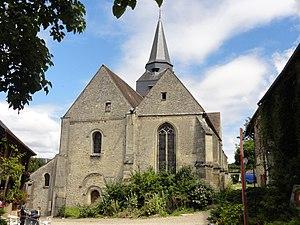
Façade occidentale.
L'église Notre-Dame est une église catholique paroissiale située à Saint-Clair-sur-Epte, en France. Édifié sur un sanctuaire carolingien du IXᵉ siècle, son chœur avec abside en cul-de-four est le principal chœur roman de la fin du XIᵉ siècle conservé dans le Val-d'Oise. La décoration des trois fenêtres du chevet et les arcatures plaquées qui agrémentent le soubassement sont tout à fait remarquables, et le profil surbaissé des arcs-doubleaux intermédiaires est hors du commun. Le transept est seulement partiellement roman et l'on y voit encore l'entrée de l'ancienne absidiole nord. Le clocher central qui s'élève au-dessus de la croisée du transept remonte également à la fin du XIᵉ siècle, mais son architecture sans recherche n'atteint pas le niveau de la plupart des autres clochers romans du Vexin français et des environs. Il se distingue cependant par sa flèche en charpente du XVIᵉ siècle à la silhouette inhabituelle. La nef également romane a été rebâtie dans le style gothique primitif après le milieu du XIIᵉ siècle, mais la façade avec ses deux portails romans qui se superposent subsiste de la période romane.